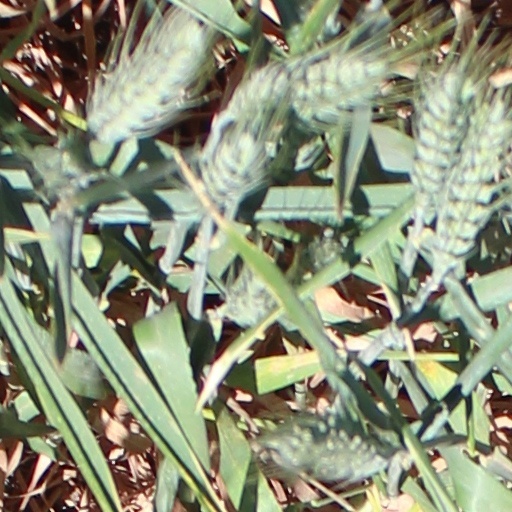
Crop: wheat